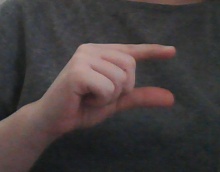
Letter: dal